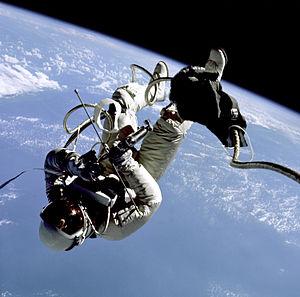
Gemini est le deuxième programme de vols spatiaux habités lancé par les États-Unis après le programme Mercury. Intercalé entre celui-ci et le programme Apollo, il a pour objectif de permettre à l'astronautique américaine de maîtriser des techniques de vol spatial que la capsule spatiale Mercury, trop rudimentaire, ne permettait pas de tester : les sorties extravéhiculaires, les manœuvres orbitales. Pour remplir cet objectif, l'agence spatiale américaine, la NASA, développe le vaisseau spatial Gemini biplace disposant de capacités de manœuvre en orbite importantes et qui, pour la première fois dans le monde de l'astronautique, met en œuvre un ordinateur embarqué. Ce vaisseau est lancé par une fusée Titan, missile balistique intercontinental reconverti en lanceur.
Voir : 1965 en astronautique